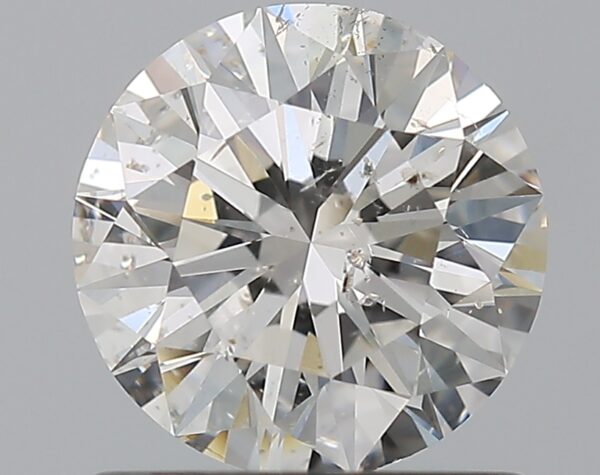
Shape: round
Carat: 1.01
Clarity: SI2
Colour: H
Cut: EX
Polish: EX
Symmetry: EX
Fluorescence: N
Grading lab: GIA
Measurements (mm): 6.37 x 6.41 x 3.99